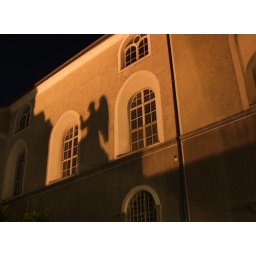
was walking home from a party, spotted a small backyard beneath a church - took these pics therelocation is klagenfurt, austria.